Dâmbul Rotund

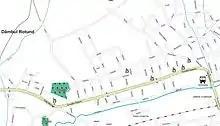
Map of the district

Dâmbul Rotund (Hungarian "Kerekdomb") is a residential neighborhood in north-western Cluj-Napoca.